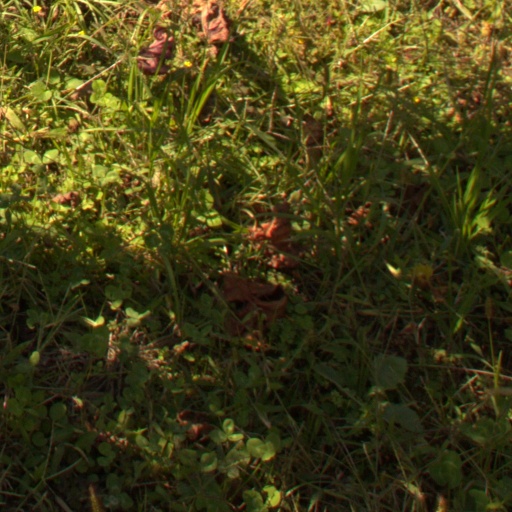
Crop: grape